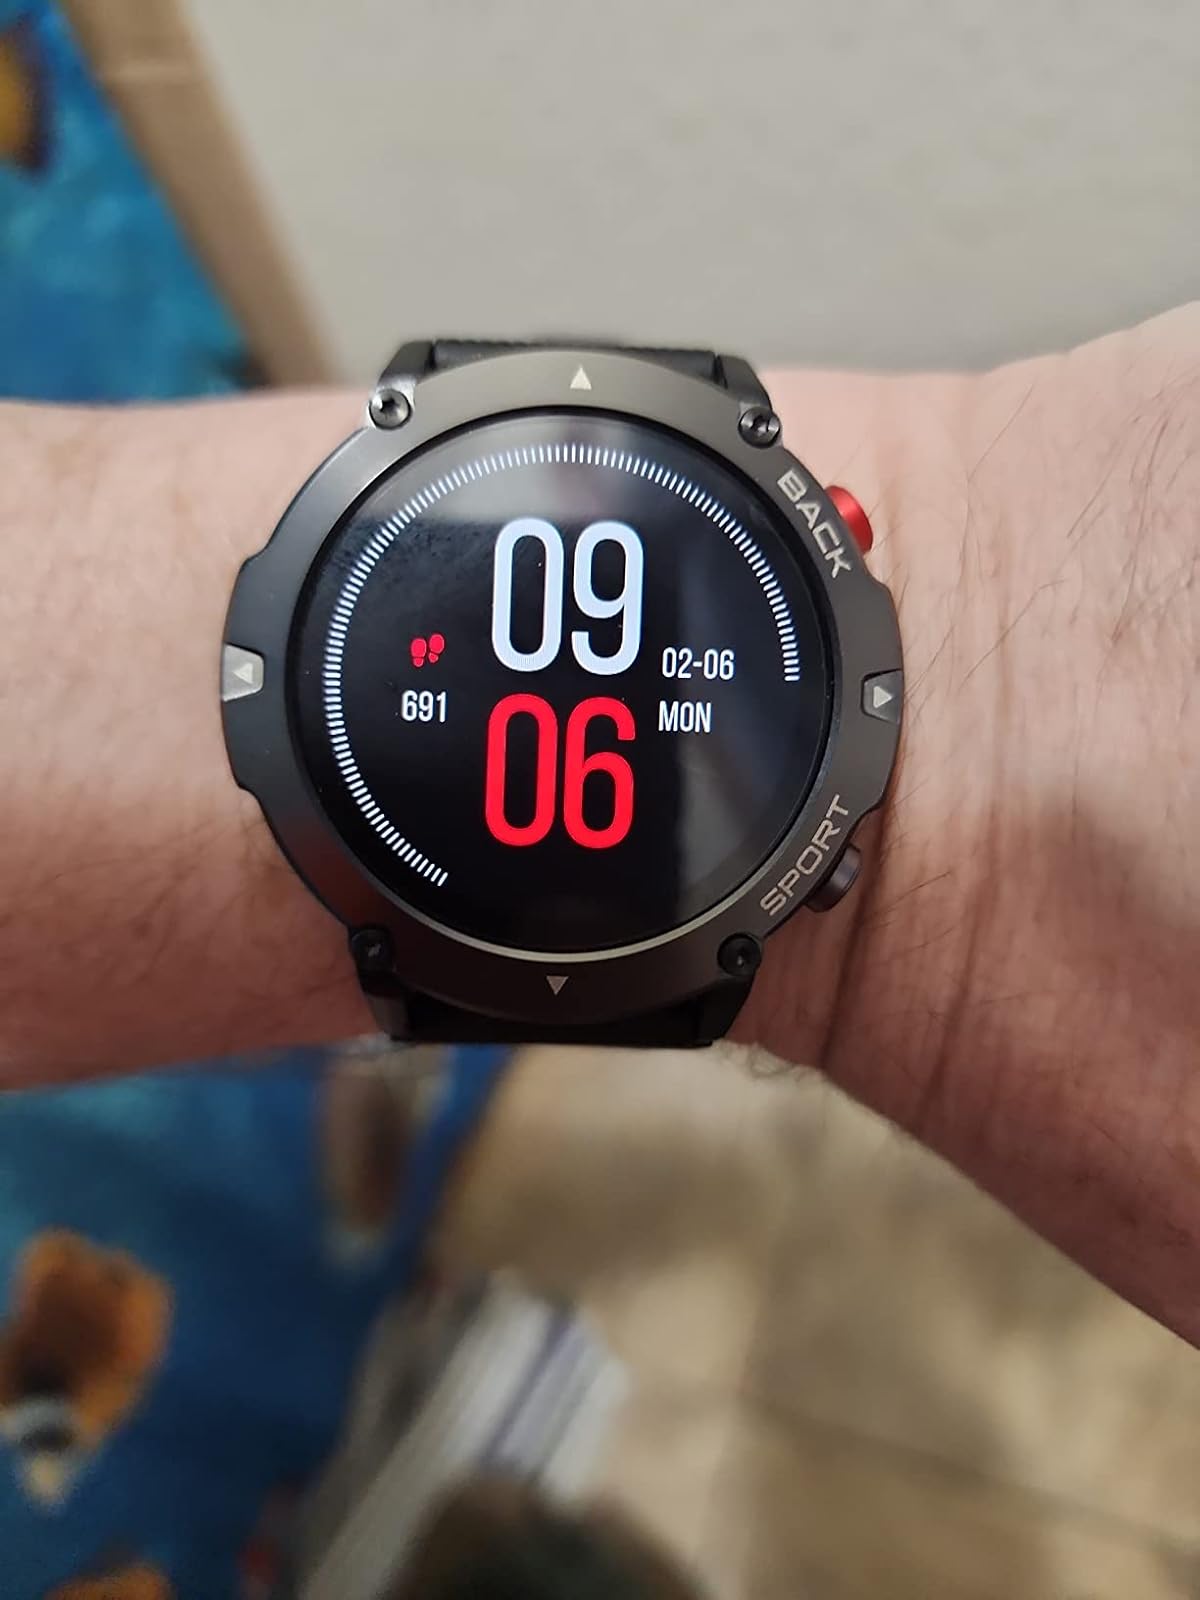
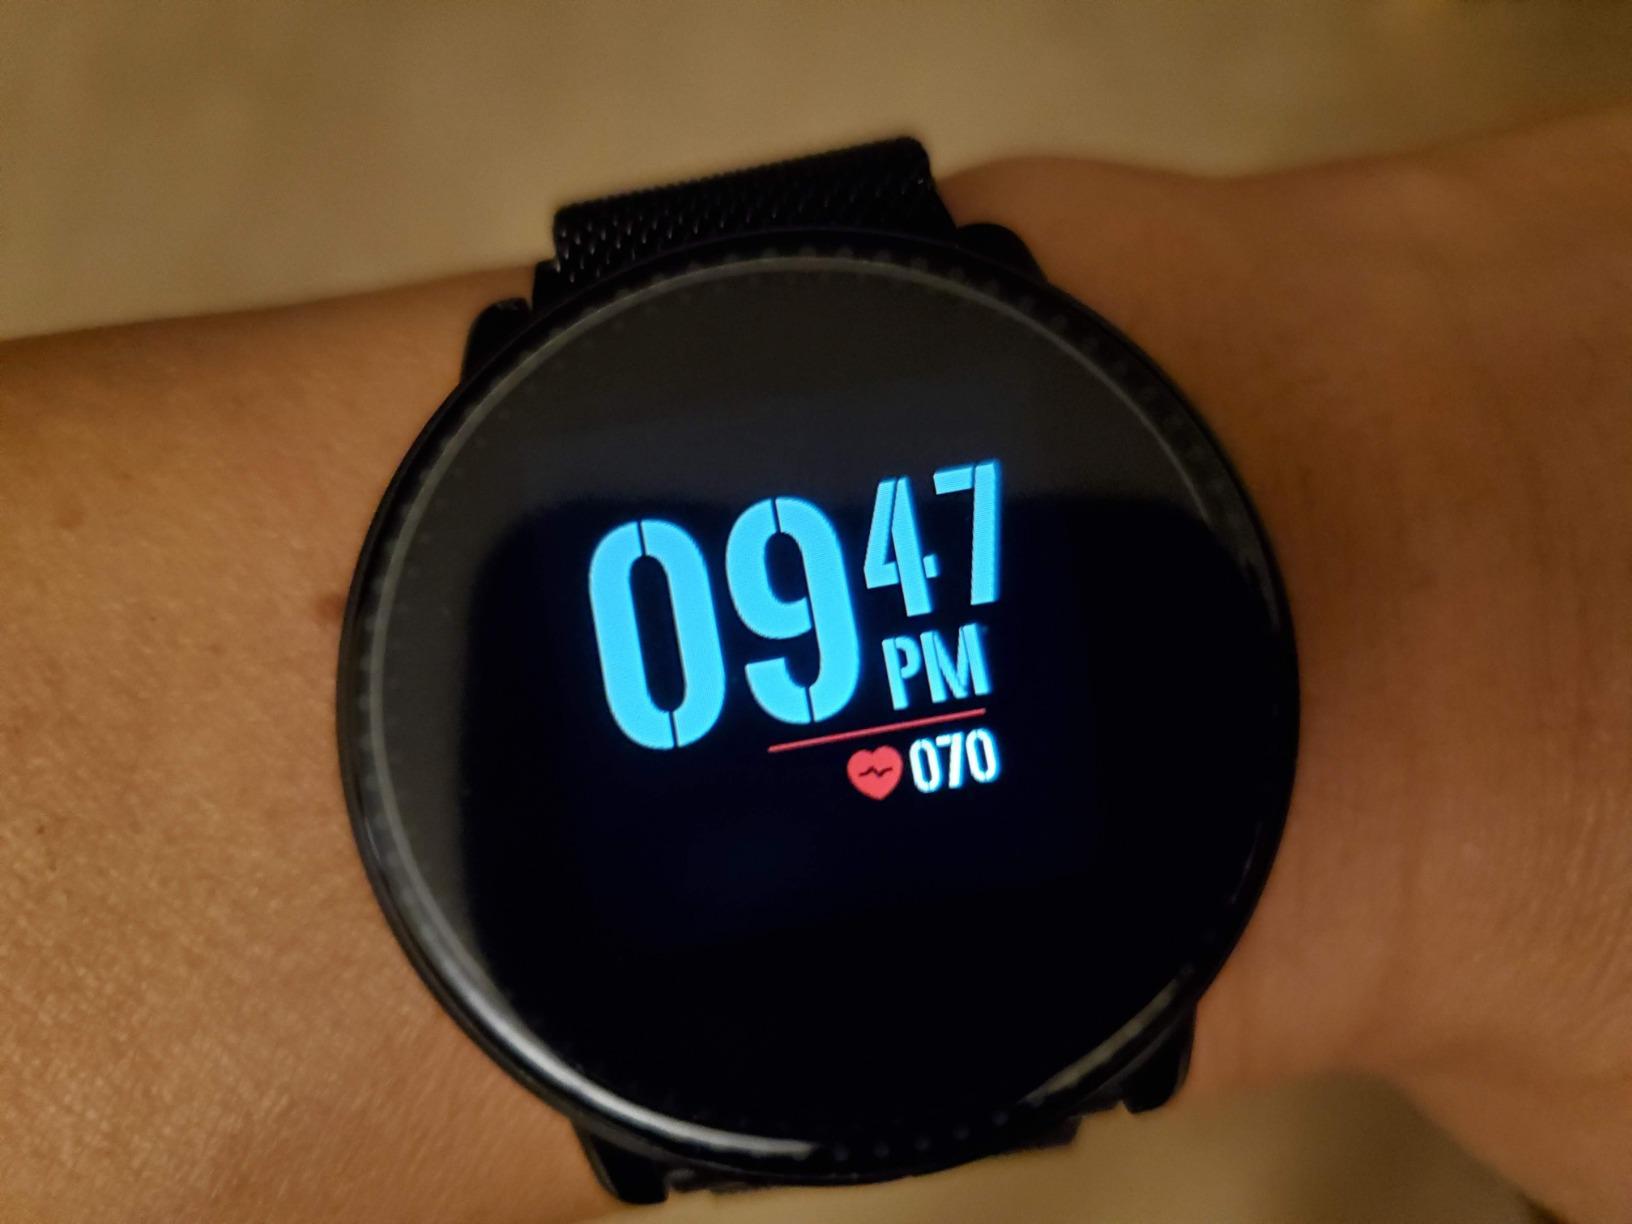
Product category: smartwatch
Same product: no